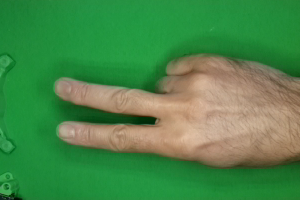
Label: scissors